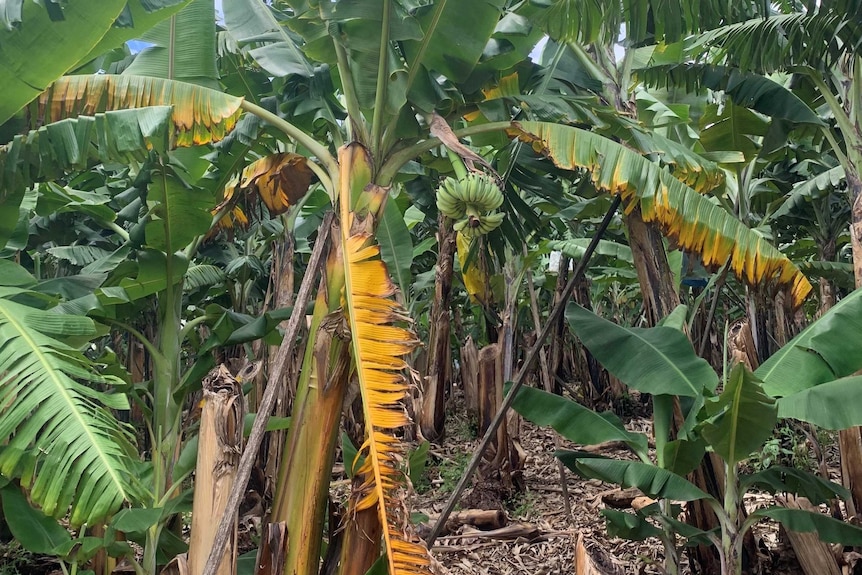
Plant: Banana
Disease: banana panama disease